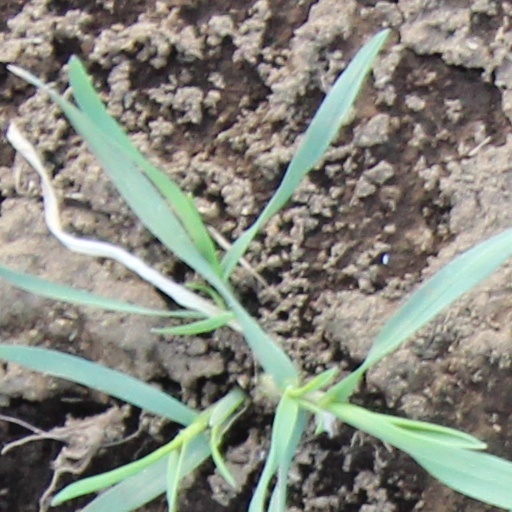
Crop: wheat